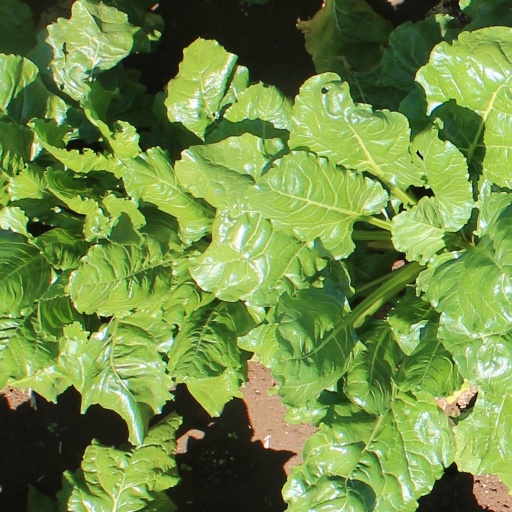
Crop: sugar beet